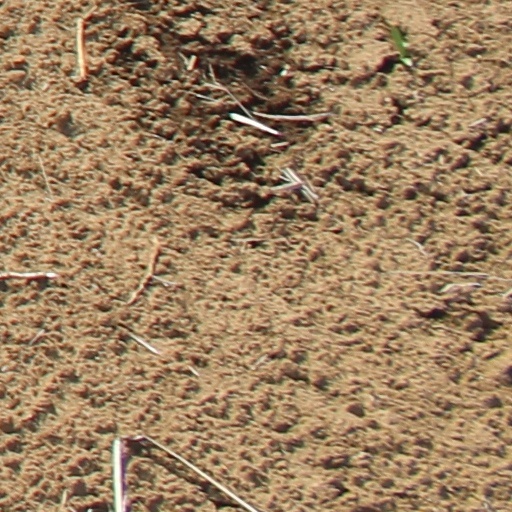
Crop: wheat